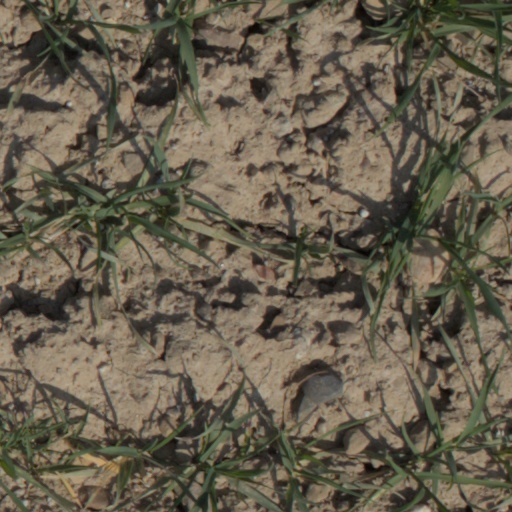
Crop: wheat